Middleburgh and Schoharie Railroad

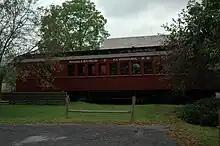
Railroad Car at Schoharie station.

The Middleburgh and Schoharie Railroad was a railroad in the U.S. state of New York. The Middleburgh–Schoharie Railroad served not only as a major passenger line in the Schoharie Valley but also as an artery of industry.